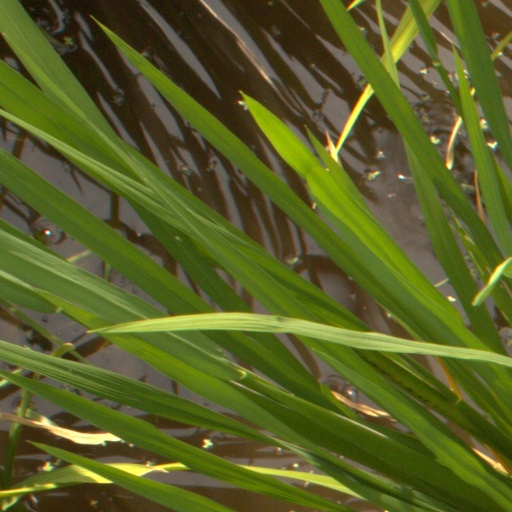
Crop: rice